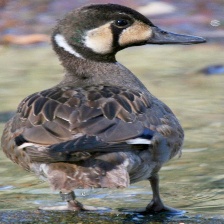
Species: BAIKAL TEAL
Scientific name: ANAS FORMOSA
ImageNet parent category: drake